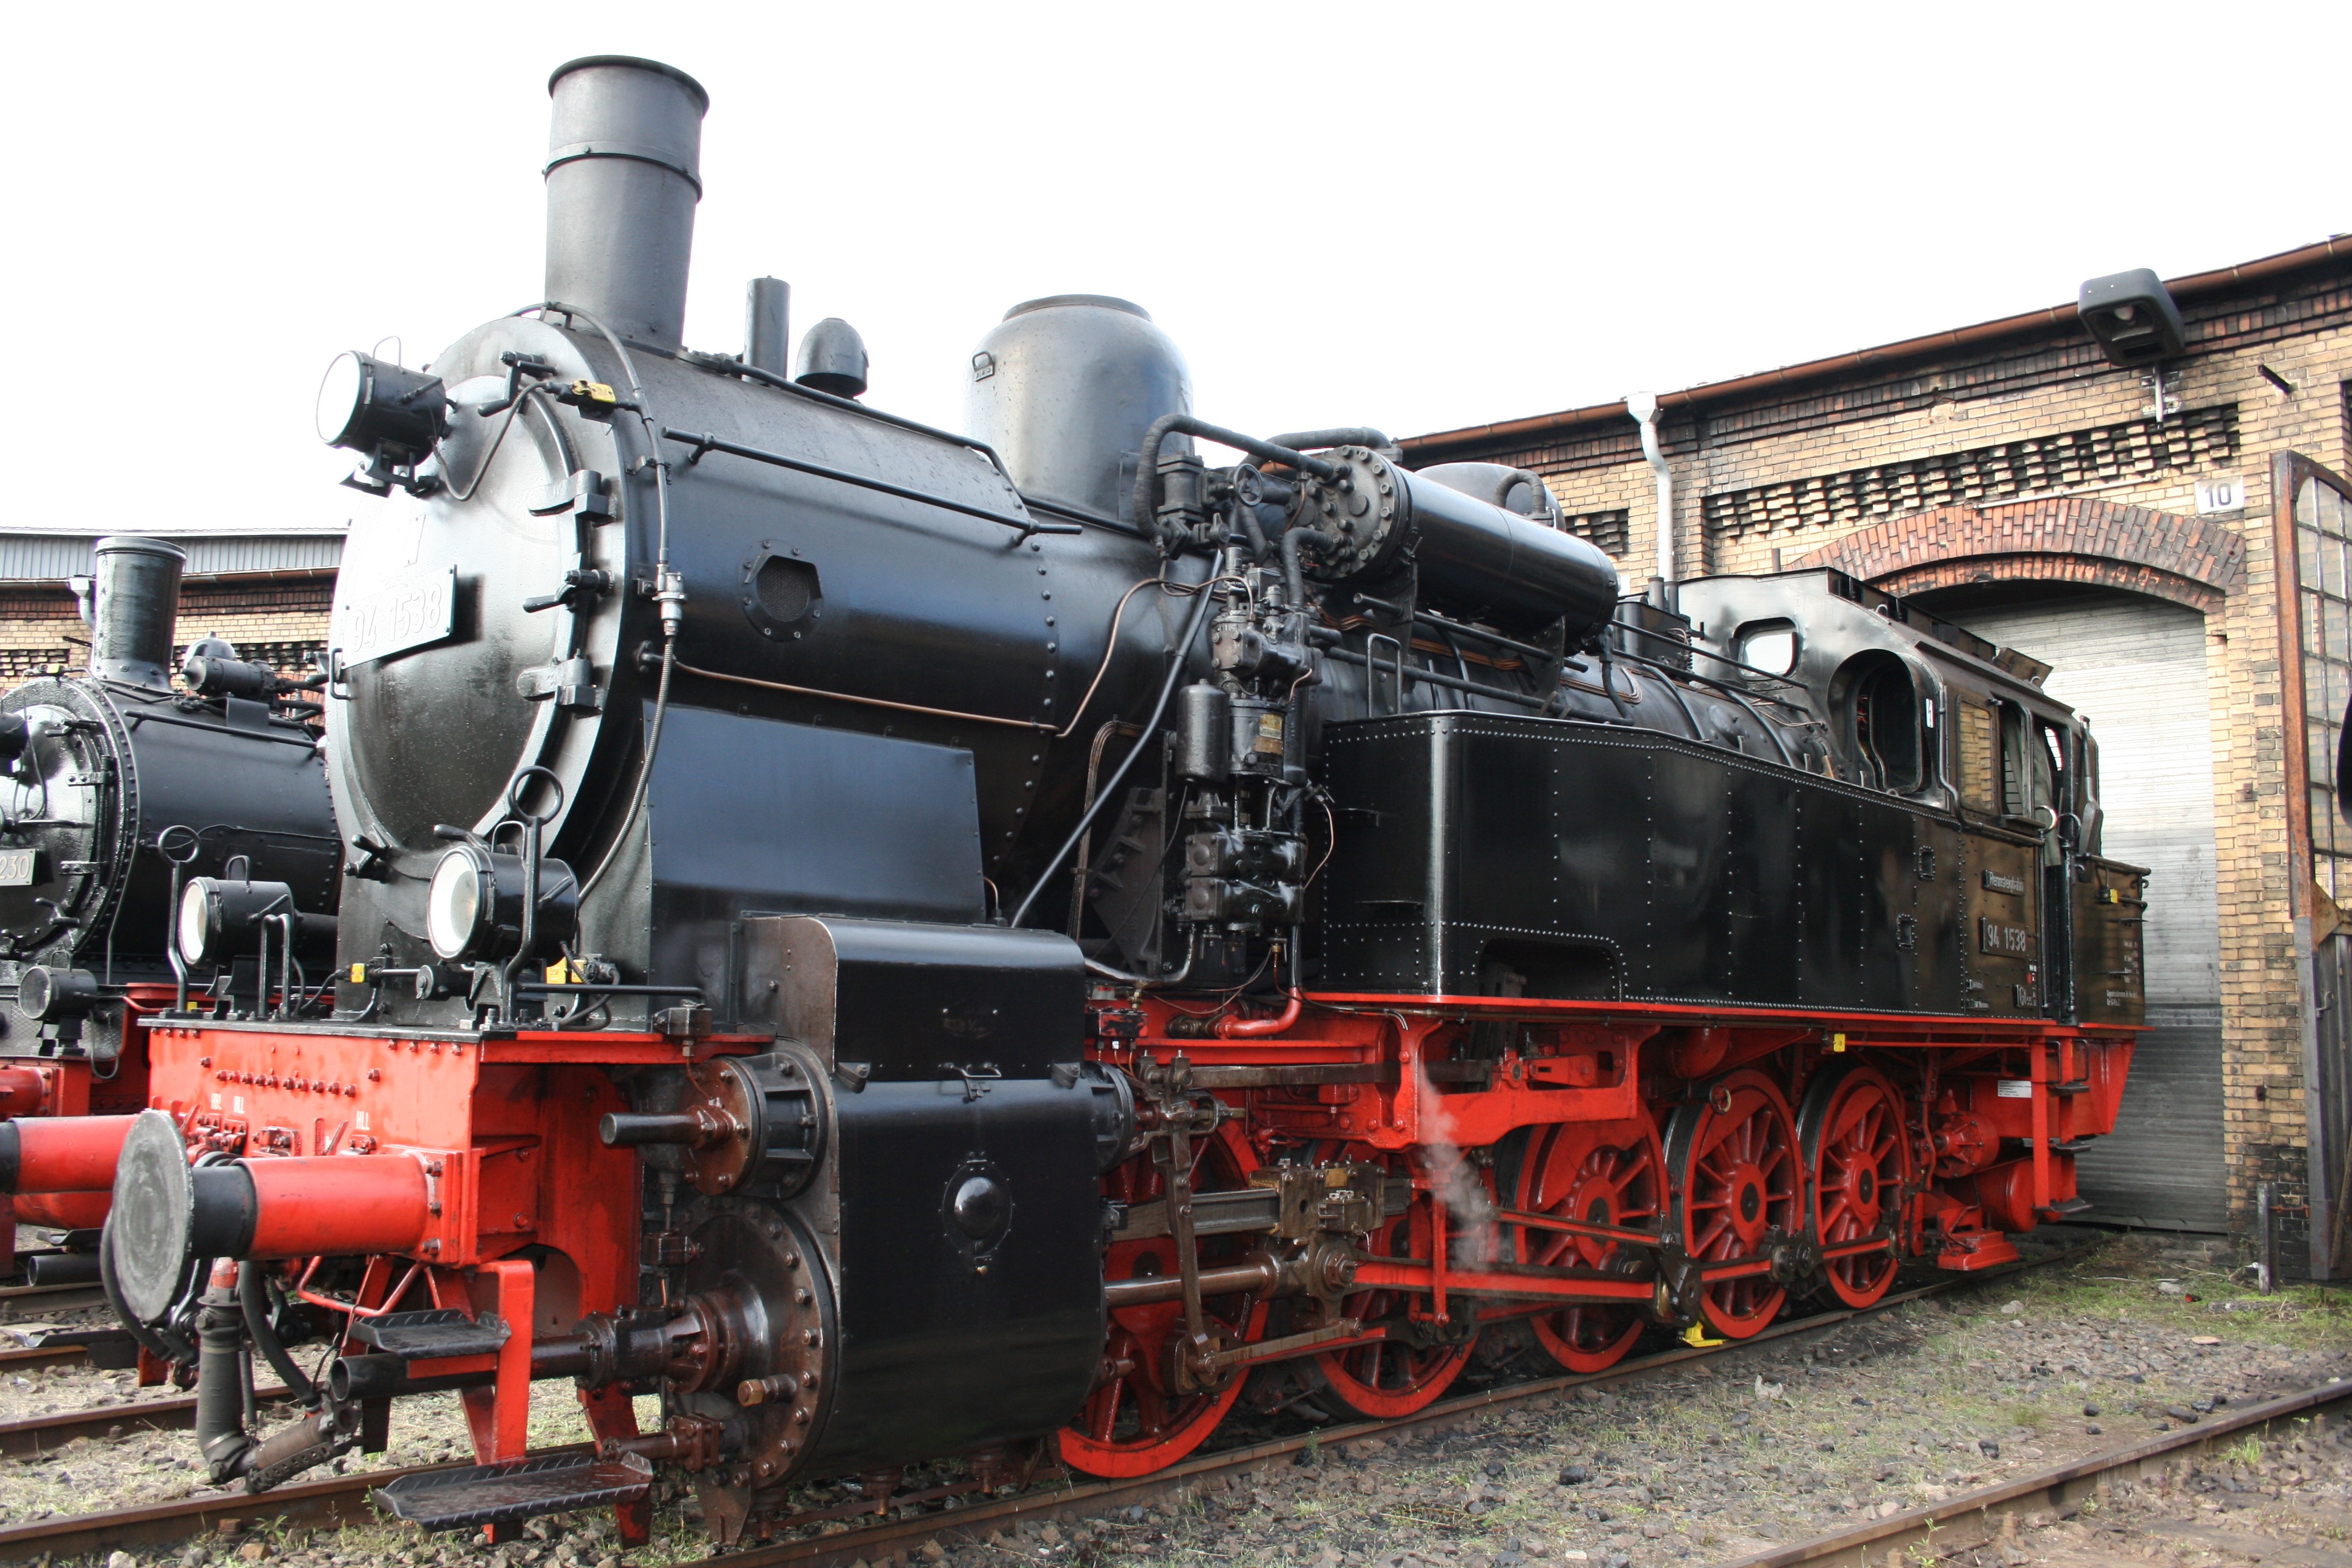
track, railway, train, transport, vehicle, locomotive, steam engine, rail transport, steam locomotive, steam railway, locomotive shed, land vehicle, rolling stock, automotive engine part, railroad car